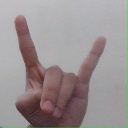
अक्षर: श